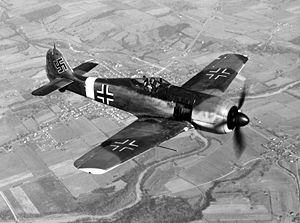
Luftkrigen under Operation Overlord
En Focke Wulf Fw 190 der sammen med Bf 109G-6 var det tyske luftvåbens standardjagerfly i 1944
Luftkrigen under Operation Overlord hører sammen med Slaget om England, den strategiske bombeoffensiv mod Tyskland og hangarskibskrigen i Stillehavet til de vigtigste luftslag under 2. verdenskrig. Den foregik mellem juni og august 1944 under de Allieredes landgang i Nordfrankrig.